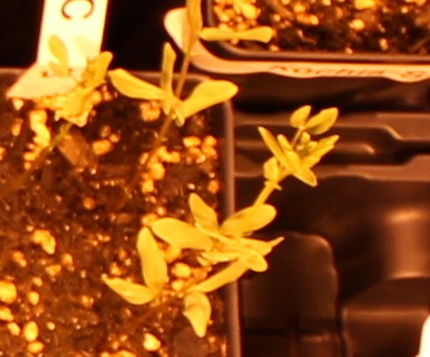
Label: Lentil